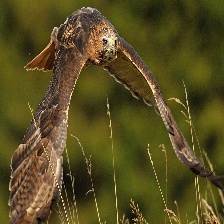
Species: RED TAILED HAWK
Scientific name: BUTEO JAMAICENSIS